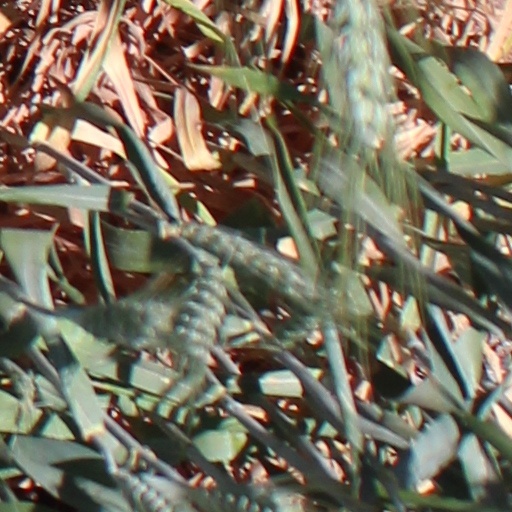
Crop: wheat